Eastwatch

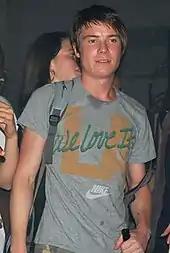
Actor Joe Dempsie returned in the role as Gendry in "Eastwatch".

"Eastwatch" saw the re-introduction of Joe Dempsie as Gendry, the role he portrayed in the first, second, and third seasons. In an interview with "The Hollywood Reporter", Dempsie said about re-joining the cast: "In the intervening three years, I would always welcome the opportunity to come back to the show with open arms. I have so many friends on the show and have such a great time making it. I learn so much when I'm on that set." Dempsie also revealed that co-creators David Benioff and D. B. Weiss were unsure when he would be returning to the show, noting that he was told by them, "Look, your character is going to disappear for a while. We don't want you to panic. We're not trying to sack you. We like your performance and your character, but we have plans for him further on down the line." Dempsie learned of his return to the show shortly before Christmas 2015, during a meeting with his agent.